Jane Douglass White

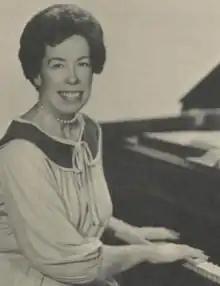
Jane Douglass White at her piano in 1981

Jane Douglass White (April 14, 1919 – April 26, 2008), born Ruby Jane Douglass (sometimes spelled Douglas), was an American Women's Army Corps officer, music educator and songwriter. A University of Oklahoma graduate, she wrote several songs during World War II to promote the corps; Captain Douglass was selected in 1944 to command the first all-woman Special Service company.